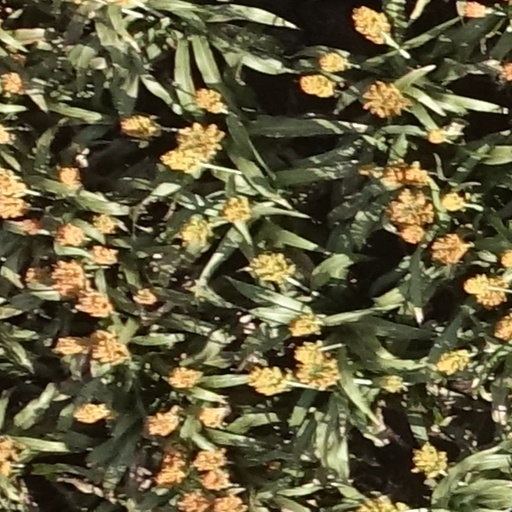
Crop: sorghum